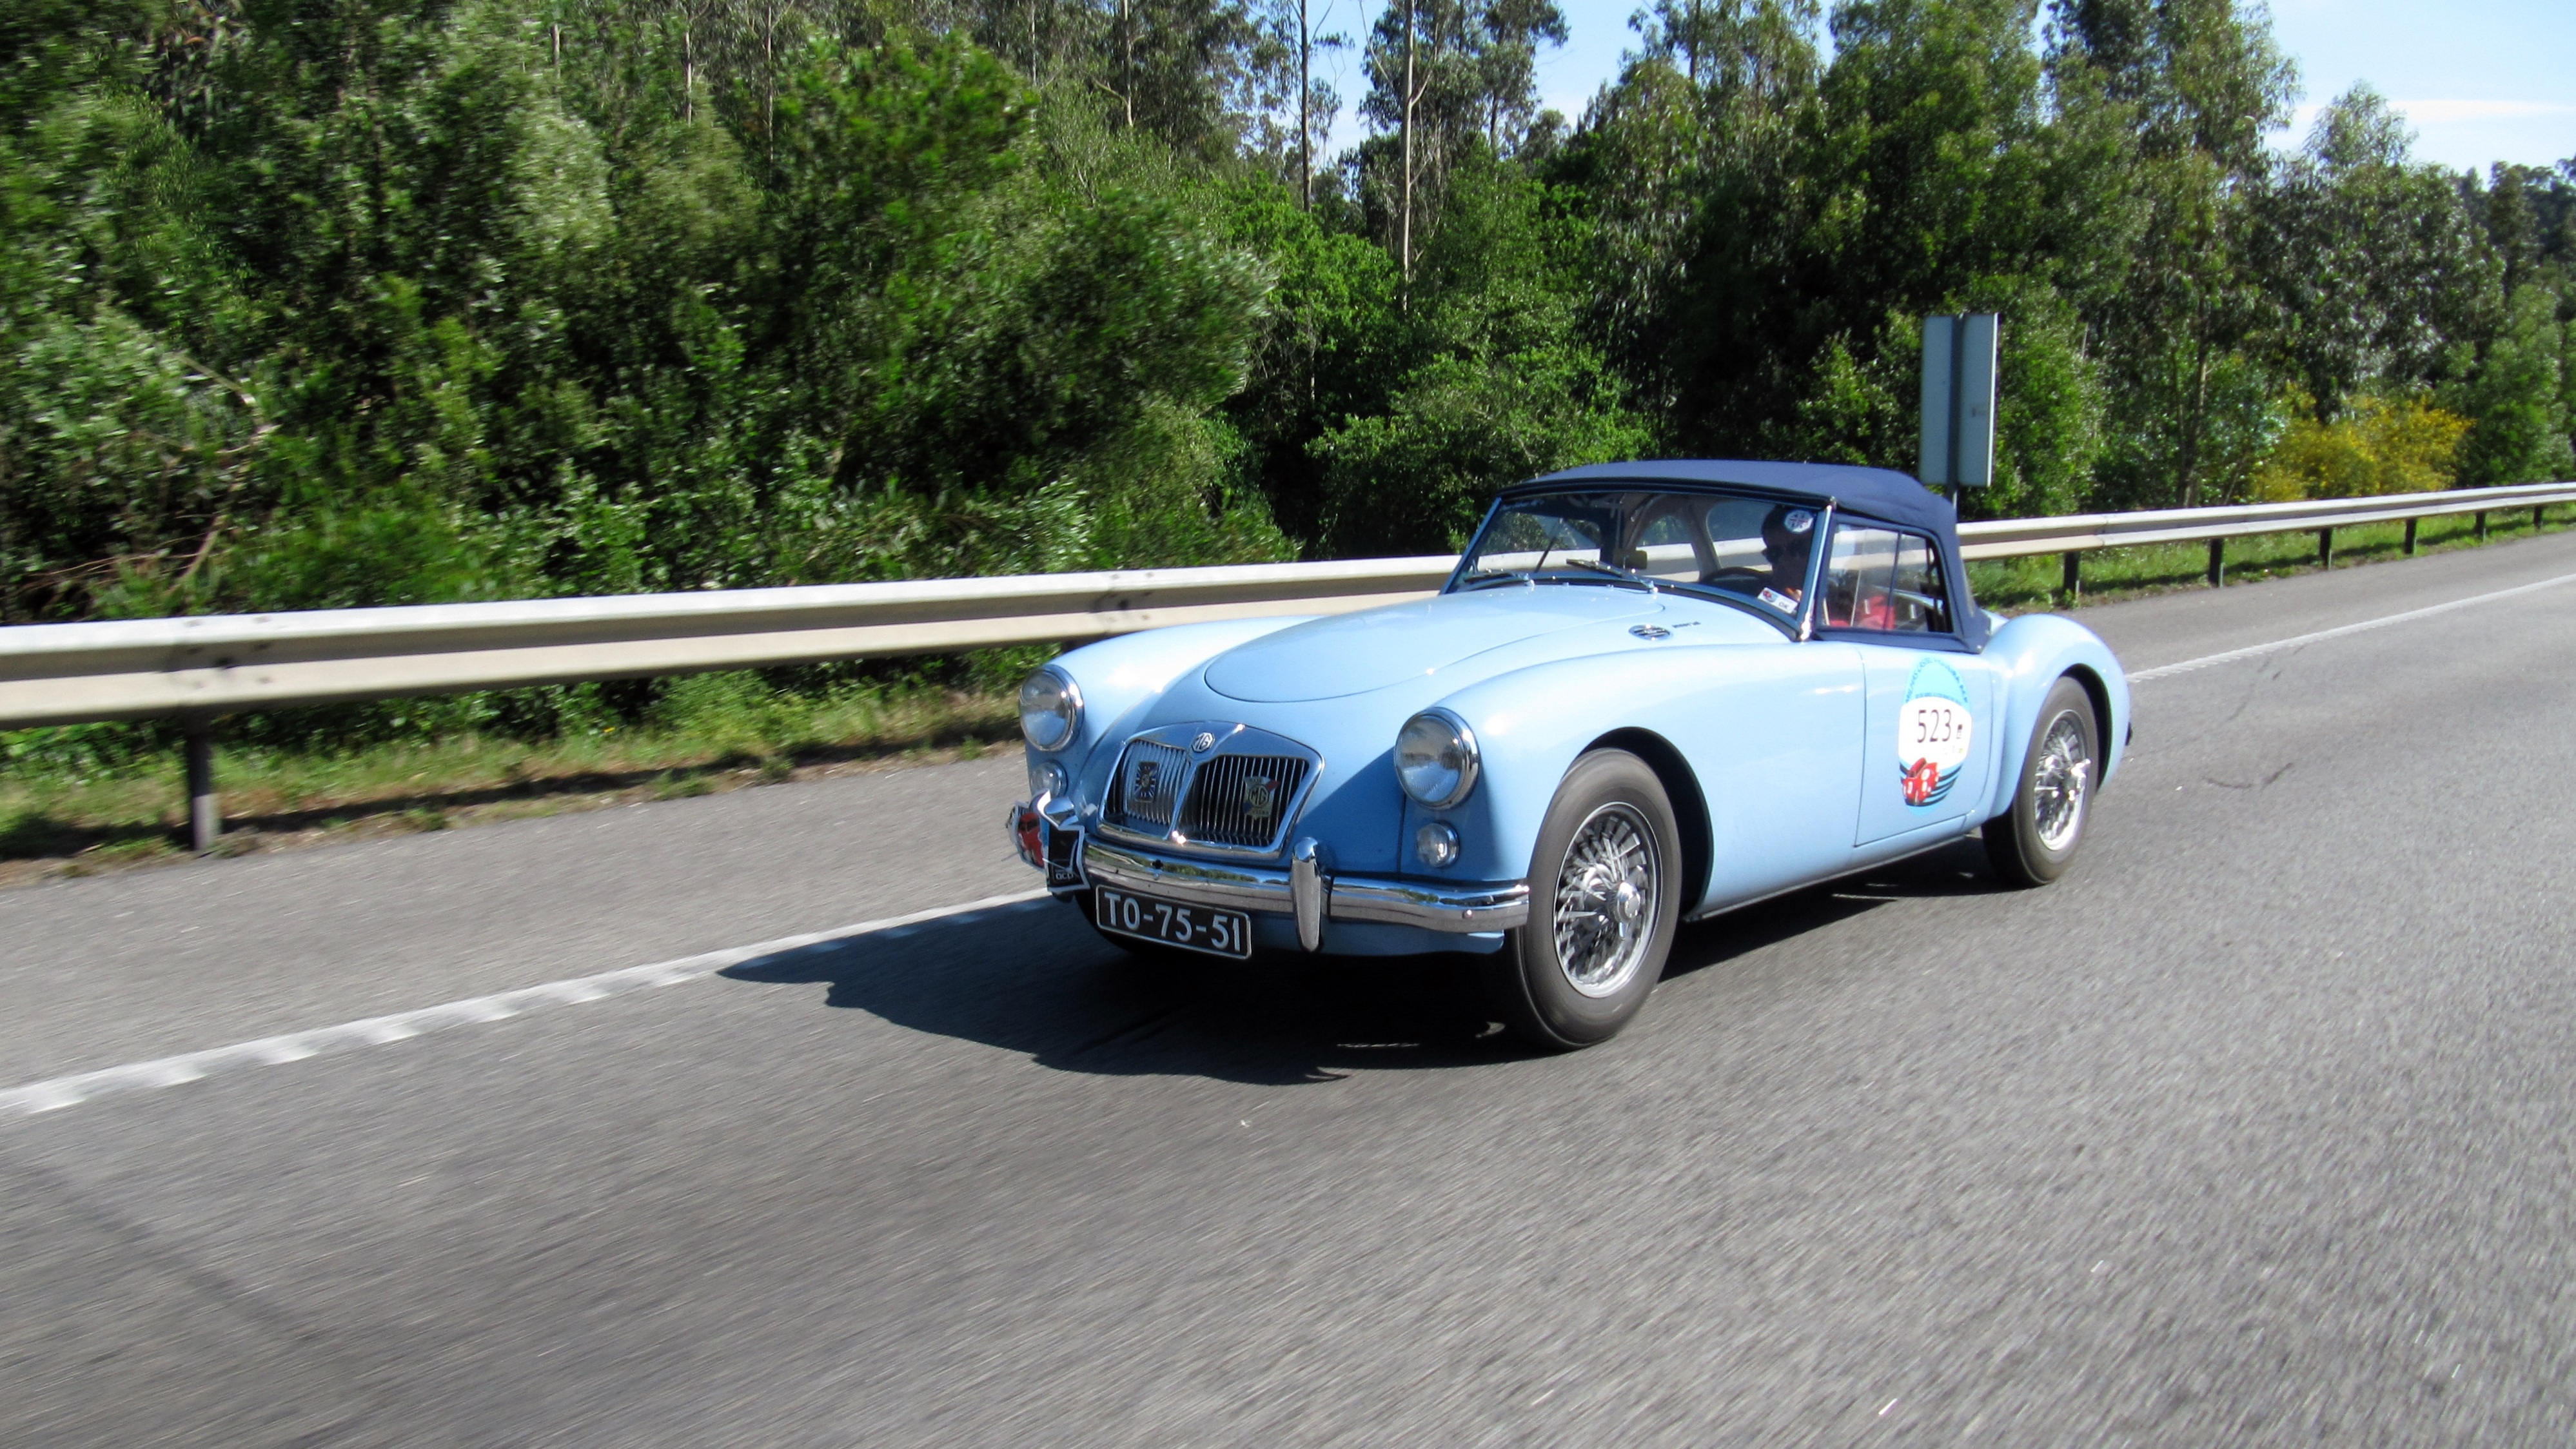
car, vehicle, nostalgia, old car, classic car, sports car, vintage car, race car, supercar, oldtimer, classic, historically, antique car, vintage car automobile, land vehicle, automobile make, automotive design, luxury vehicle, jaguar xk150, mg mga, jaguar xk120